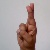
The image shows a hand gesture representing the letter 'R' in Indian Sign Language.